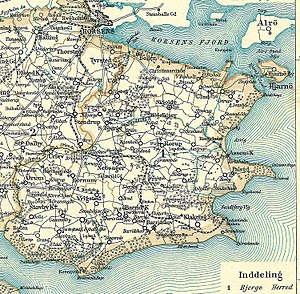
Bjerre Herred
Bjerre Herred omkring 1900
Kort over Bjerre Herred i Vejle Amt
Bjerre Herred var herred i Vejle Amt. I Kong Valdemars Jordebog hed det Biarghæreth og hørte i middelalderen under Løver Syssel; Senere kom det under Bygholm Len, og fra 1660 Stjernholm Amt, indtil det i 1799, sammen med Hatting Herred, som det var forenet med fra 1688 til 1854, kom under Vejle Amt. Nu ligger det meste af herredet i Hedensted Kommune, kun Uth Sogn ligger i Horsens Kommune